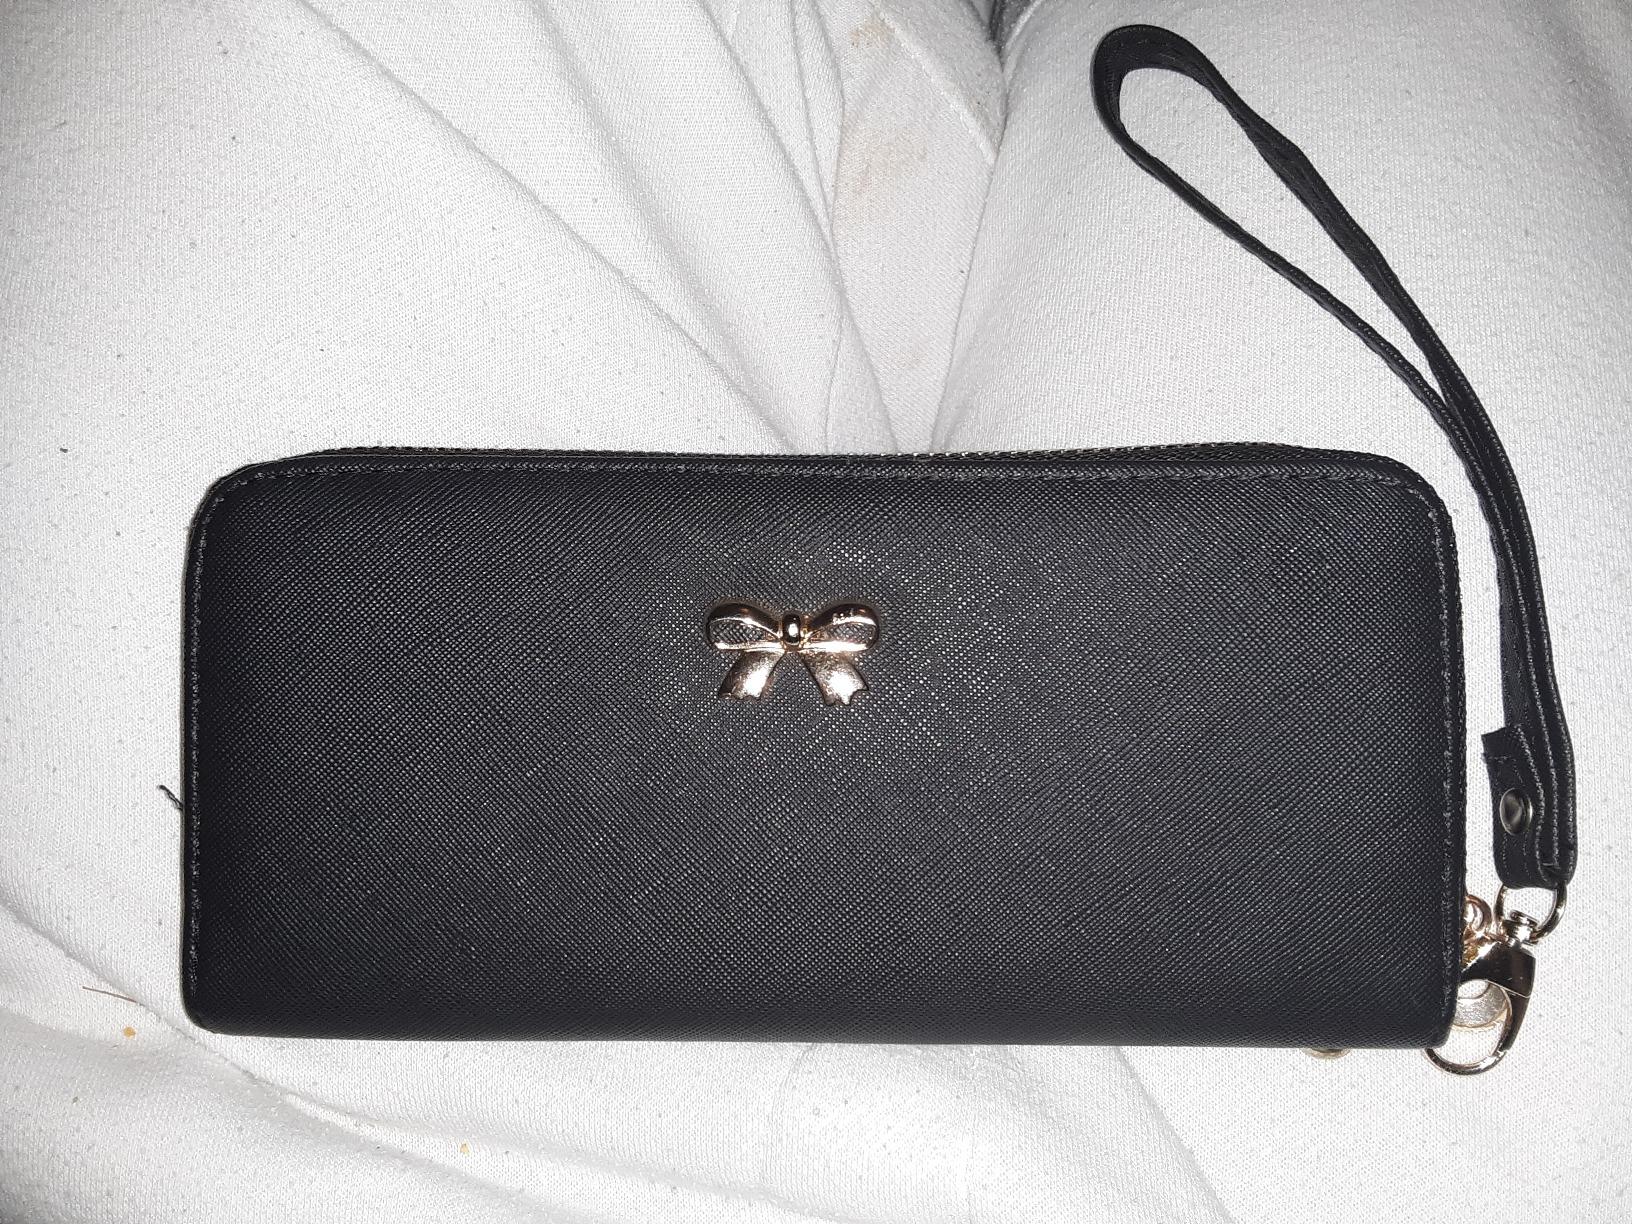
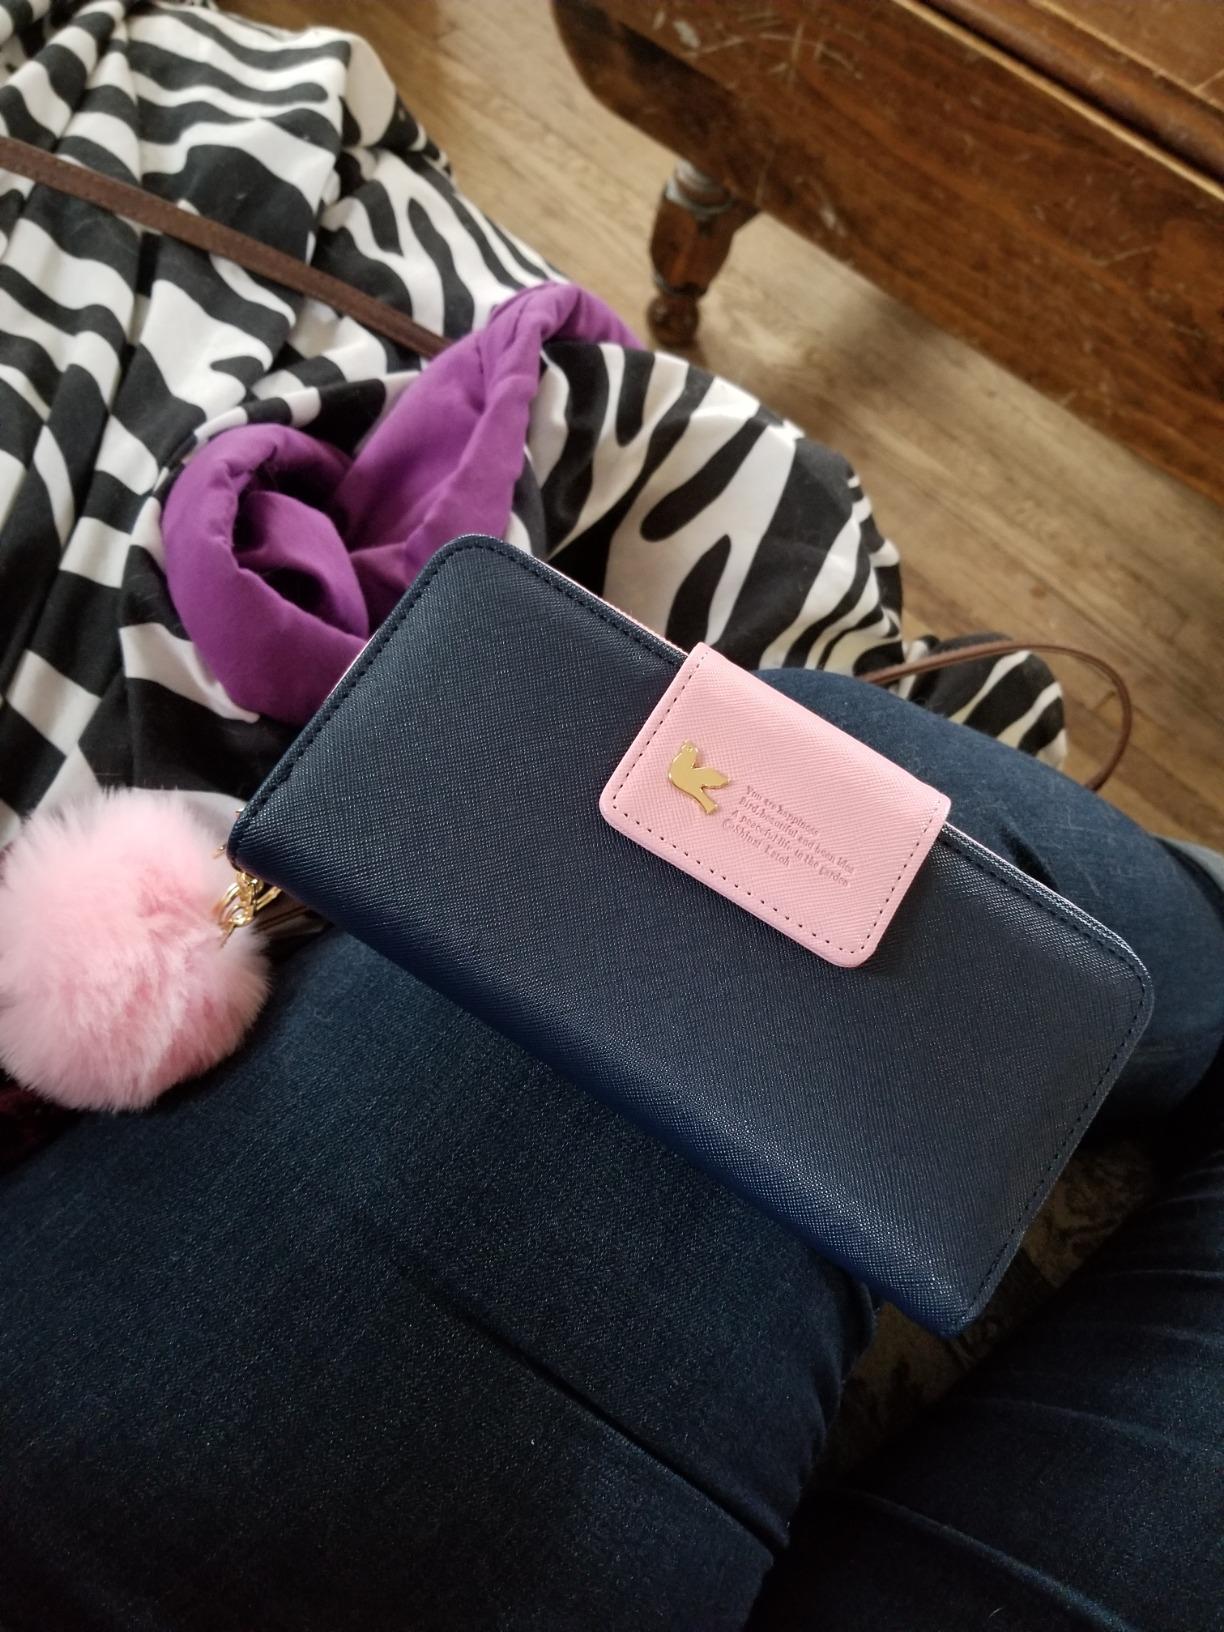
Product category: accessories_handbag
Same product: no